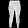
Label: Trouser